Petticoat Junction

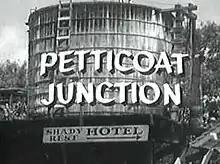
Title screen from seasons 1–2

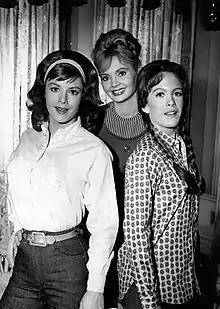

Petticoat Junction is an American television sitcom that originally aired on CBS from September 1963 to April 1970. The series takes place at the Shady Rest Hotel, which is run by Kate Bradley; her three daughters Billie Jo, Bobbie Jo, and Betty Jo; and her uncle Joe Carson. The series is one of three interrelated shows about rural characters produced by Paul Henning. "Petticoat Junction" was created upon the success of Henning's previous rural/urban-themed sitcom "The Beverly Hillbillies" (1962–1971). The success of "Petticoat Junction" led to a spin-off, "Green Acres" (1965–1971). "Petticoat Junction" was produced by Filmways, Inc. and CBS Productions.